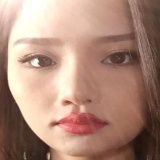
ca sĩ Miu Lê